Le Boulet

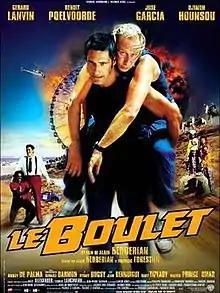

Le Boulet is a French action-comedy film directed by Alain Berbérian and Frédéric Forestier, released in 2002.